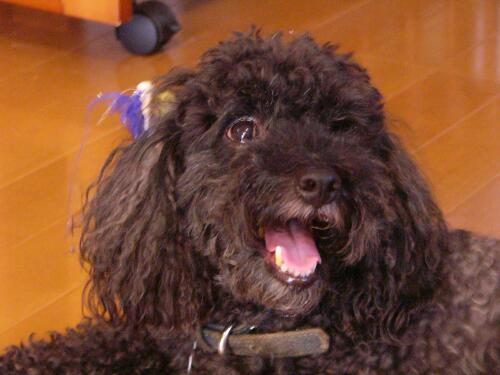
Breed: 2925-n000114-toy_poodle